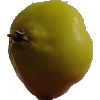
Label: Apple Red Yellow 2